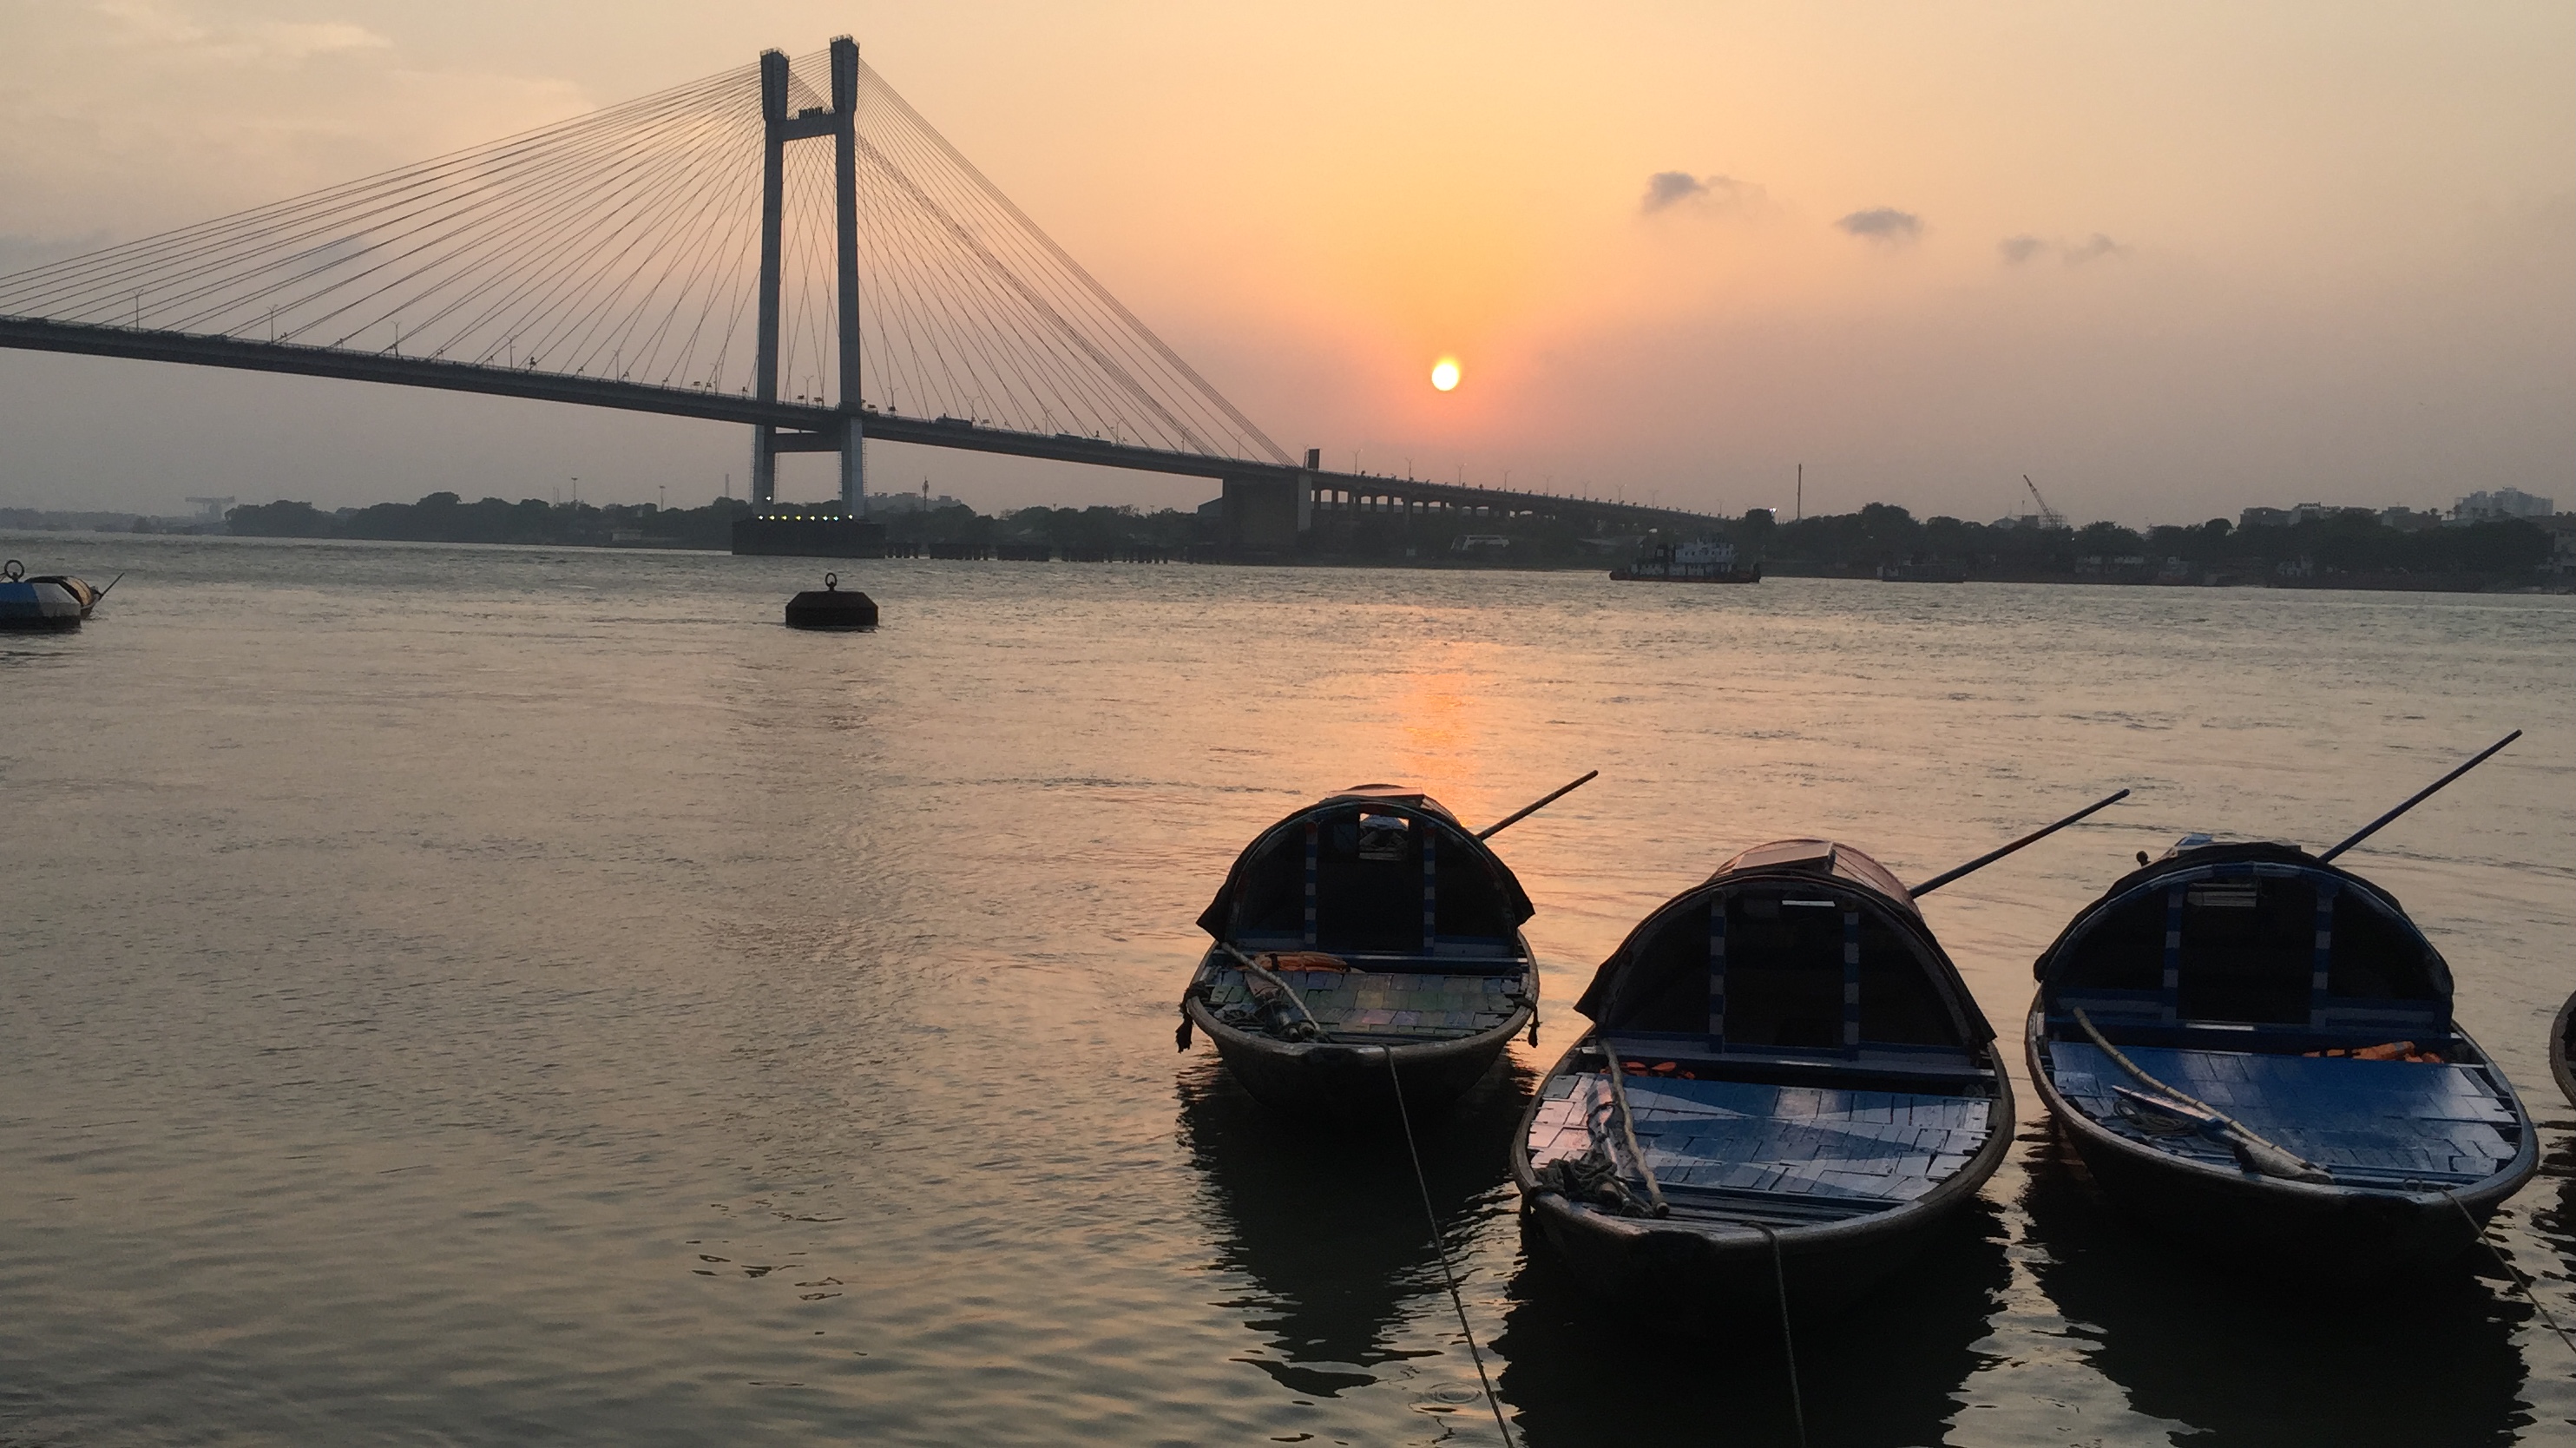
river, bridge, boat, sky, water, reflection, morning, sunset, waterway, evening, calm, dusk, horizon, sunrise, sea, vehicle, cloud, dawn, ocean, nonbuilding structure, vacation, afterglow, lake, city, tourism, channel